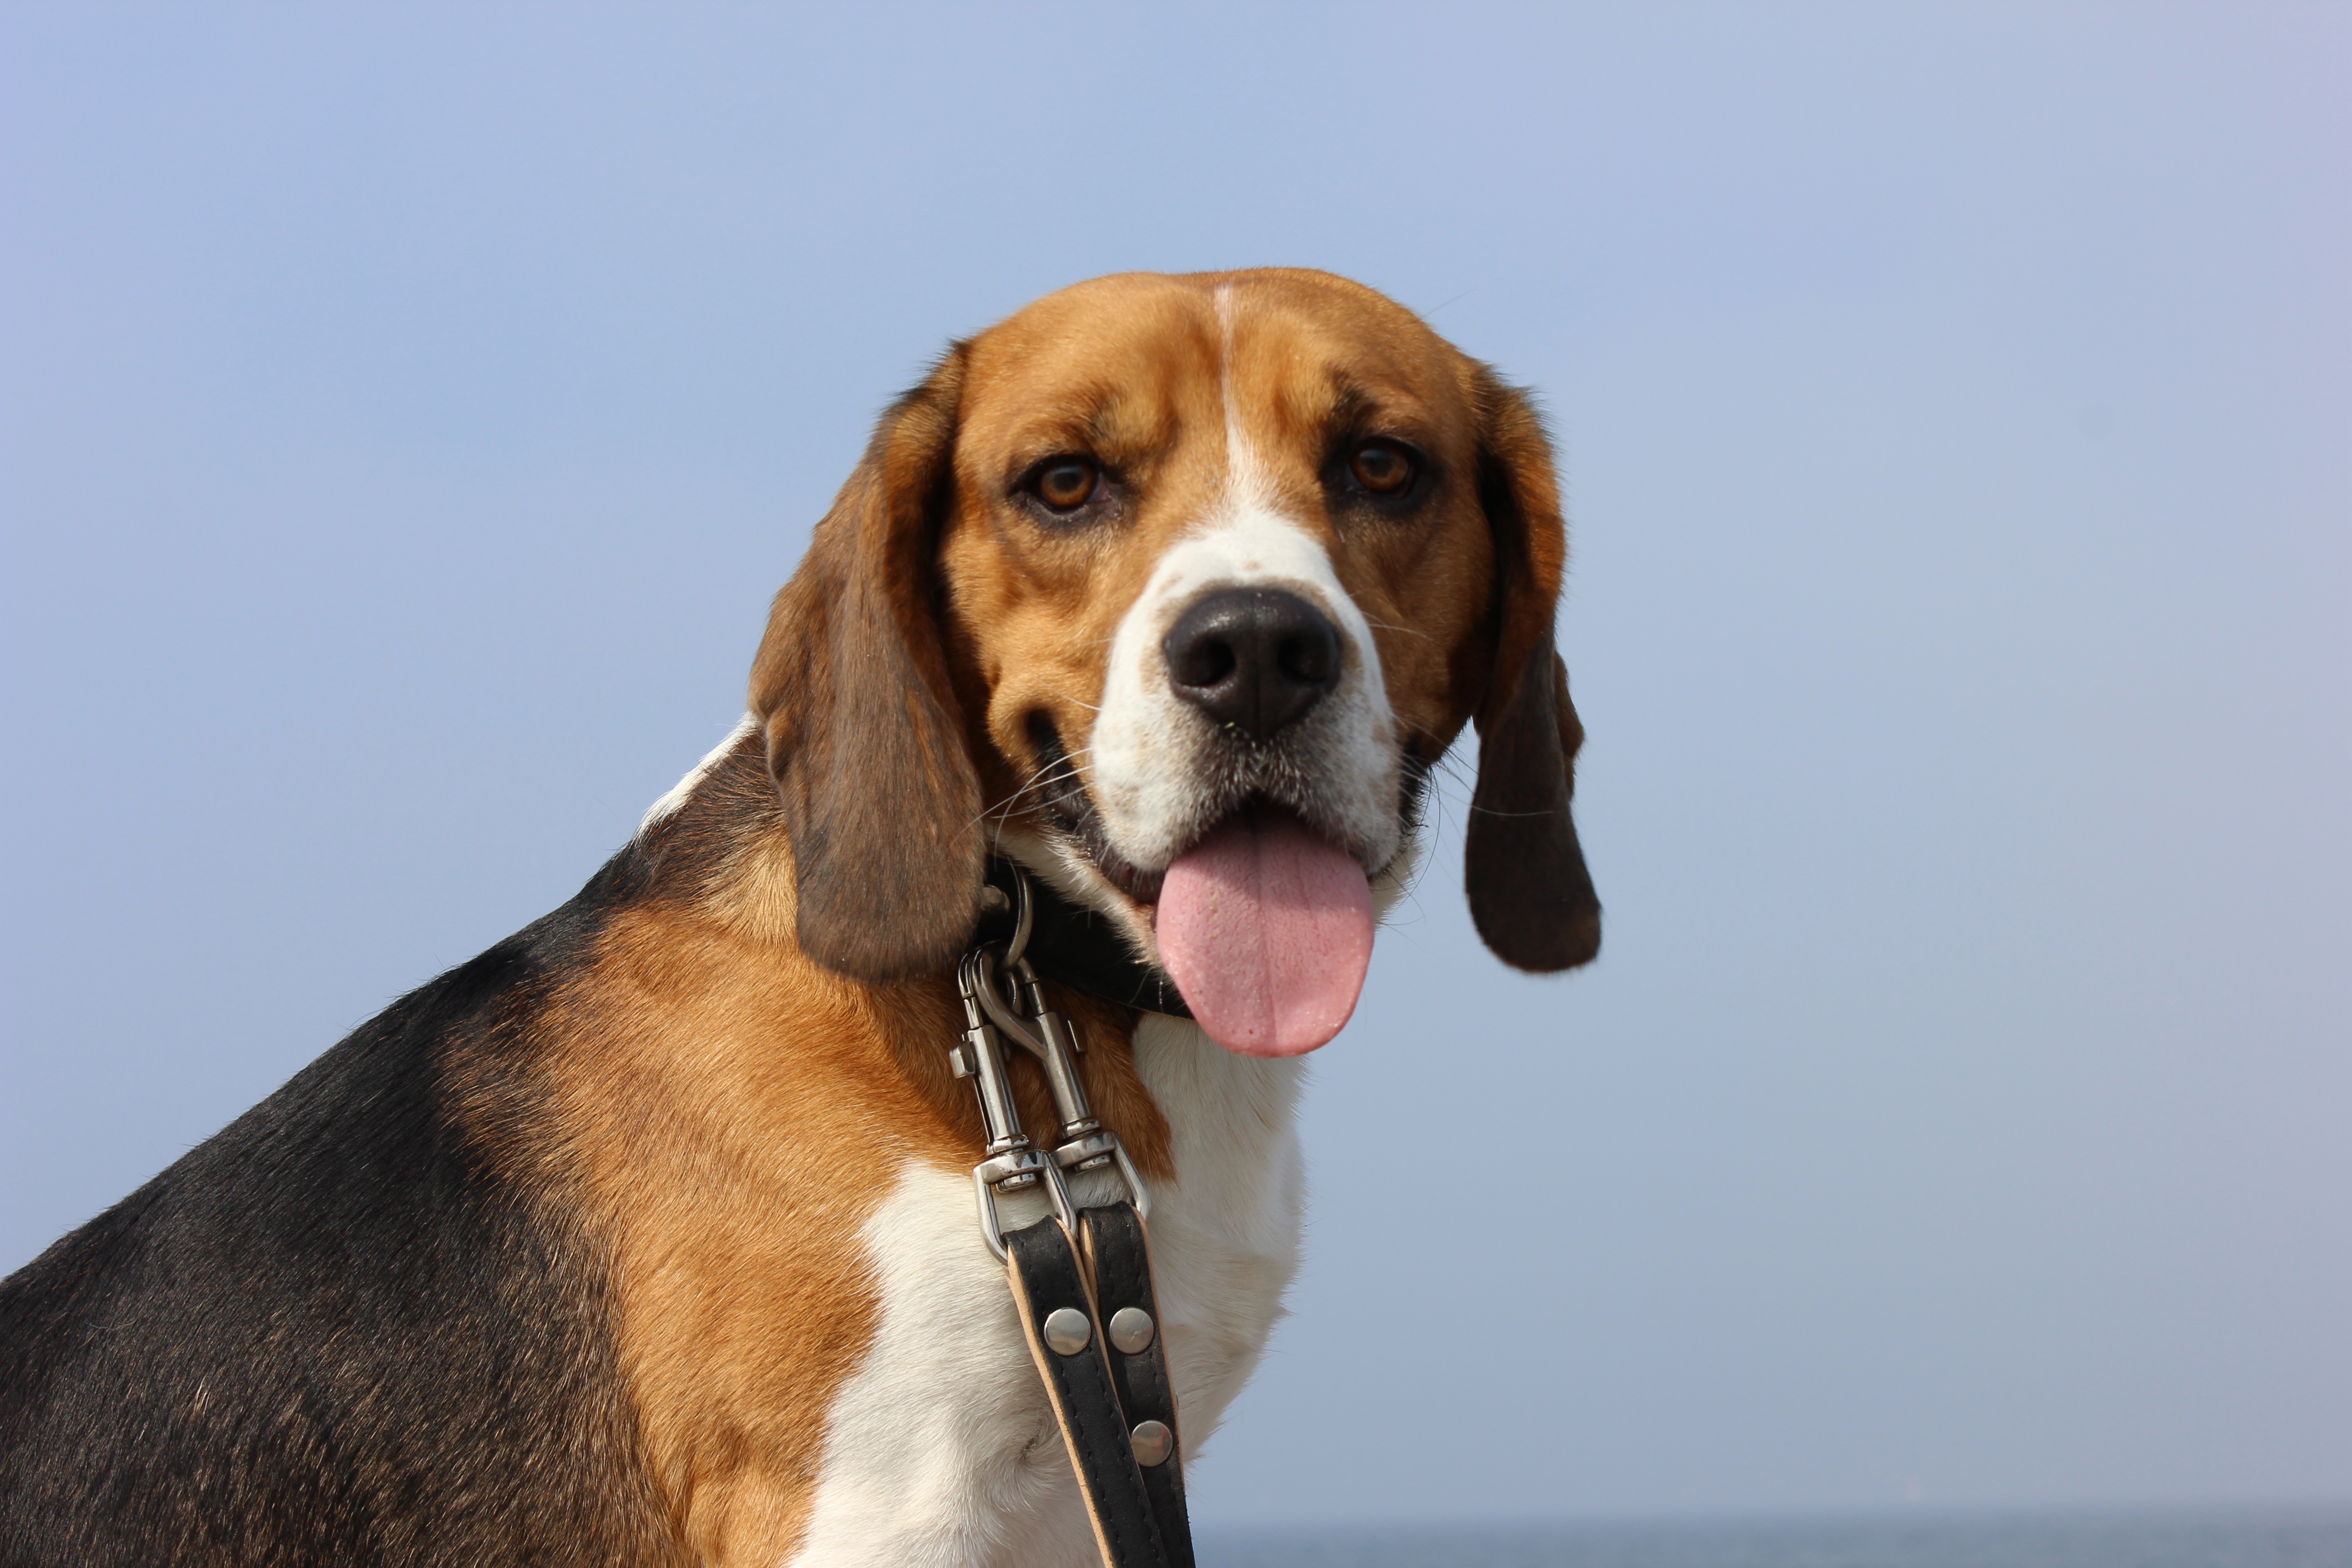
puppy, dog, animal, cute, canine, looking, pet, portrait, sitting, mammal, friend, hound, vertebrate, domestic, beagle, harrier, dog breed, doggy, dog like mammal, carnivoran, american foxhound, basset art sien normand, english foxhound, treeing walker coonhound, basset hound, redbone coonhound, estonian hound, finnish hound, hamiltonst vare, drever, coonhound, english coonhound